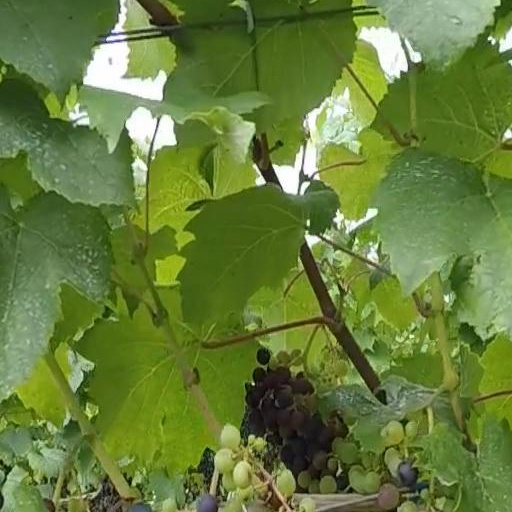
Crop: grape